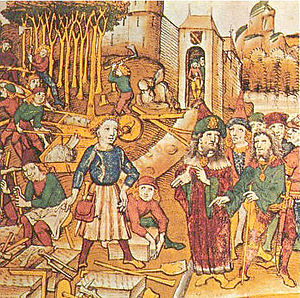
Middelalderen / Terminologi og periodeinddeling
Byggeplads i højmiddelalderen.
Middelalderen er en periode i Europas historie der går fra 400-tallet frem til og med 1400-tallet. Den begyndte med det Vestromerske Riges fald og overgik til renæssancen og opdagelsestiden. Middelalderen er mellemperioden mellem de tre traditionelle dele i den vestlige historie: antikken, middelalderen og moderne tid. Middelalderen bliver underinddelt i tidlig middelalder, højmiddelalder og senmiddelalder.